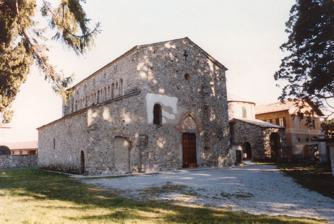
Building: Basilica di San Vincenzo
Country: Italy
Year built: 1007
The Basilica of San Vincenzo. The Basilica di San Vincenzo is a church in Galliano, a frazione of Cantù , in Lombardy , northern Italy . An example of local Romanesque architecture , it was founded in 1007. The complex includes also a baptistry, dedicated to St. John the Baptist . History Aribert of Milan offering the model of the church. Fresco in the apse. The church is located in Galliano, a small hamlet included within the comune of Cantù. The toponym derives from the ancient people of the Gallianates , whose name is mentioned in a Roman altar dedicated to Matronis Braecorium Gallianatium Starting from the 2nd century, the worship of ancient gods such as Jupiter, Minerva and the Capitoline Triad was replaced by the Christian religion, in particular during the evangelization effort of Ambrose in the late 4th century. In the 5th century a Palaeo-Christian basilica, acting as the pieve of Cantù, existed in the site, perhaps with a baptistry. Of this structure, the black and white marble pavement remains in the current edifice's presbytery. The current church was begun in the 10th century. The basilica was re-consecrated by Aribert, archbishop of Milan , who at the time was likely the hereditary tenant of the edifice: this is testified by the presence of graffiti under the apse's frescoes, which mention the death of his father, brother and nephew. The church was nearly ruined at the time of archbishop Charles Borromeo (1560–1584). Later it was abandoned and used as peasants' store and lost the small right aisle in a fire. Other sections went lost during the French occupation in the early 19th century, when they were considered of no artistic interest and sold to private collectors. The basilica was acquired by the comune of Cantù in 1909 and restored in 1933–1934. Plan of the basilica in its current state. Description The church has a simple and undecorated façade, in rough cobblestones. In the center is a portal with an architrave and an ogival lunette .  The apse protrudes substantially from the main body. It features an archaic type of Lombard bands , with isolated arches characterized by pilasters that connect them to the ground. There are three windows which give light to the crypt : these are slightly different from those of the nave, due to the presence of a slight internal slope. The only remaining side apse is partly visible at the right. The crypt, and subsequently the presbytery, are more elevated than in other Romanesque buildings. The crypt has two halls with cross vaults , above which, originally, were two ambons : today only part of the left one remains, with a marble eagle which once supported the lectern. The church is known for the frescoes which cover the nave's walls and the apse. The latter are likely earlier than the former, as testified by the different style. The apse frescoes show two bands of pictures with animals and vegetable motifs. They are surmounted by a praying Jesus within an almond frame. Jesus is wearing sandals, an uncommon feature of such depictions. He is flanked by two old men, the prophets Jeremiah and Ezekiel , behind whom are the two archangels Michael and Gabriel and two crowds. The lower walls of the apse show a short cycle of stories of St Vincent of Saragossa . The fourth panel features St Aribert offering a model of the church to God: the upper part of this scene is now at the Pinacoteca Ambrosiana of Milan . The Baptistry of St. John. Next to the church is the contemporary Baptistry of St John, which was built at the same time. Its plan is inspired by that of the 9th century Santa Maria presso San Satiro in Milan, although in a simplified form: a cruciform shape with a square hall limited by four isolated columns and four perpendicular arches, and four semicircular niches. The western niche opens to the interior, from which stairs lead to the matronei (tribunes in the upper floor), which are not present in San Satiro. The interior ends with a dome, externally covered by an octagonal drum with four windows and small arches. References